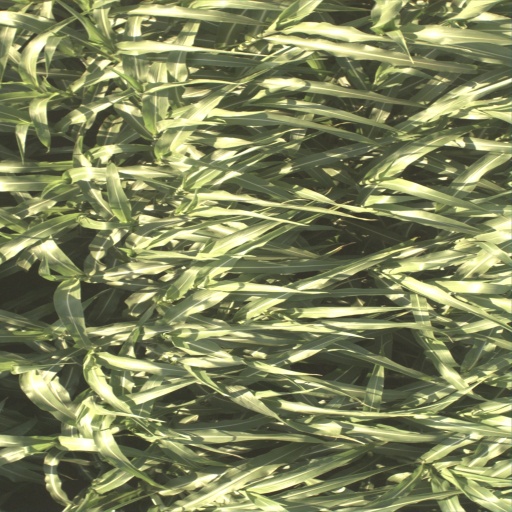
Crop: sorghum